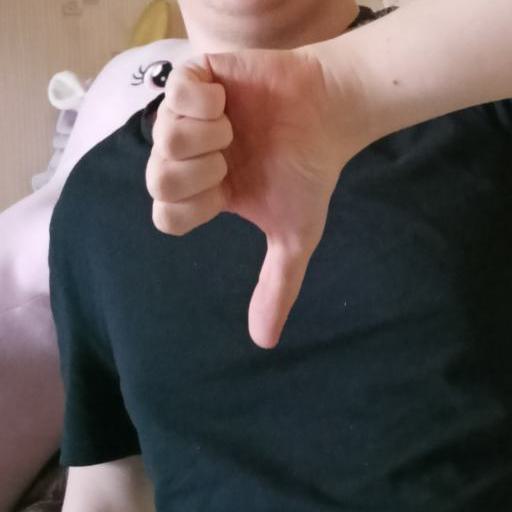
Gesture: dislike